The Grey (film)

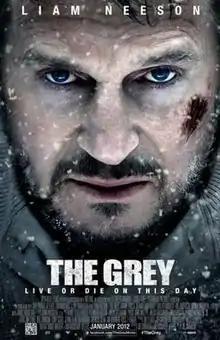
Theatrical release poster

The Grey is a 2011 survival thriller film co-written, produced and directed by Joe Carnahan, and starring Liam Neeson, Frank Grillo, Dermot Mulroney, Dallas Roberts, Joe Anderson, Nonso Anozie, and James Badge Dale. It is based on the short story "Ghost Walker" by Ian MacKenzie Jeffers, who also co-wrote the screenplay with Carnahan. The story follows a number of oil-men stranded in Alaska after a plane crash who must survive a pack of Canadian grey wolves, stalking them during the mercilessly cold weather.